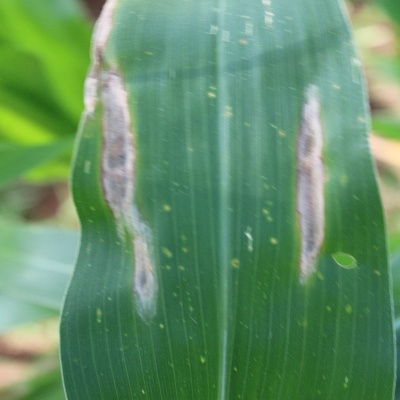
Crop: Maize
Condition: leaf spot